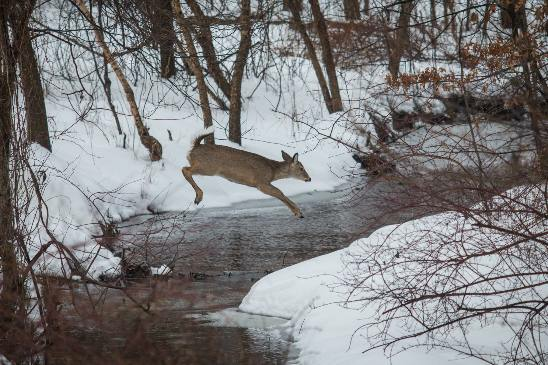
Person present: No